Hilleman Laboratories

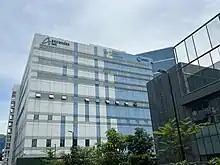
Hilleman Laboratories Singapore- ACES Pilot Manufacturing Facility

Hilleman Laboratories conducts various vaccine research and science programs to develop cost-effective vaccines especially for developing countries.